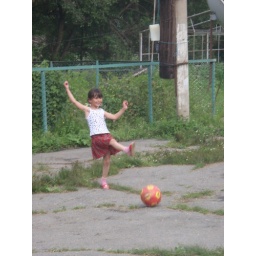
cute little girl at the homestay in Kazbegi, Georgia